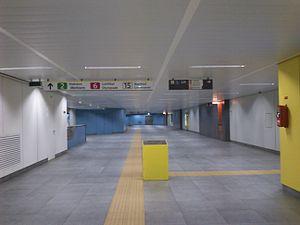
Diamant est une station du prémétro d'Anvers, faisant dès lors partie du réseau du tramway d'Anvers. Elle est située sous la Pelikanstraat, à côté de la gare d'Anvers-Central.